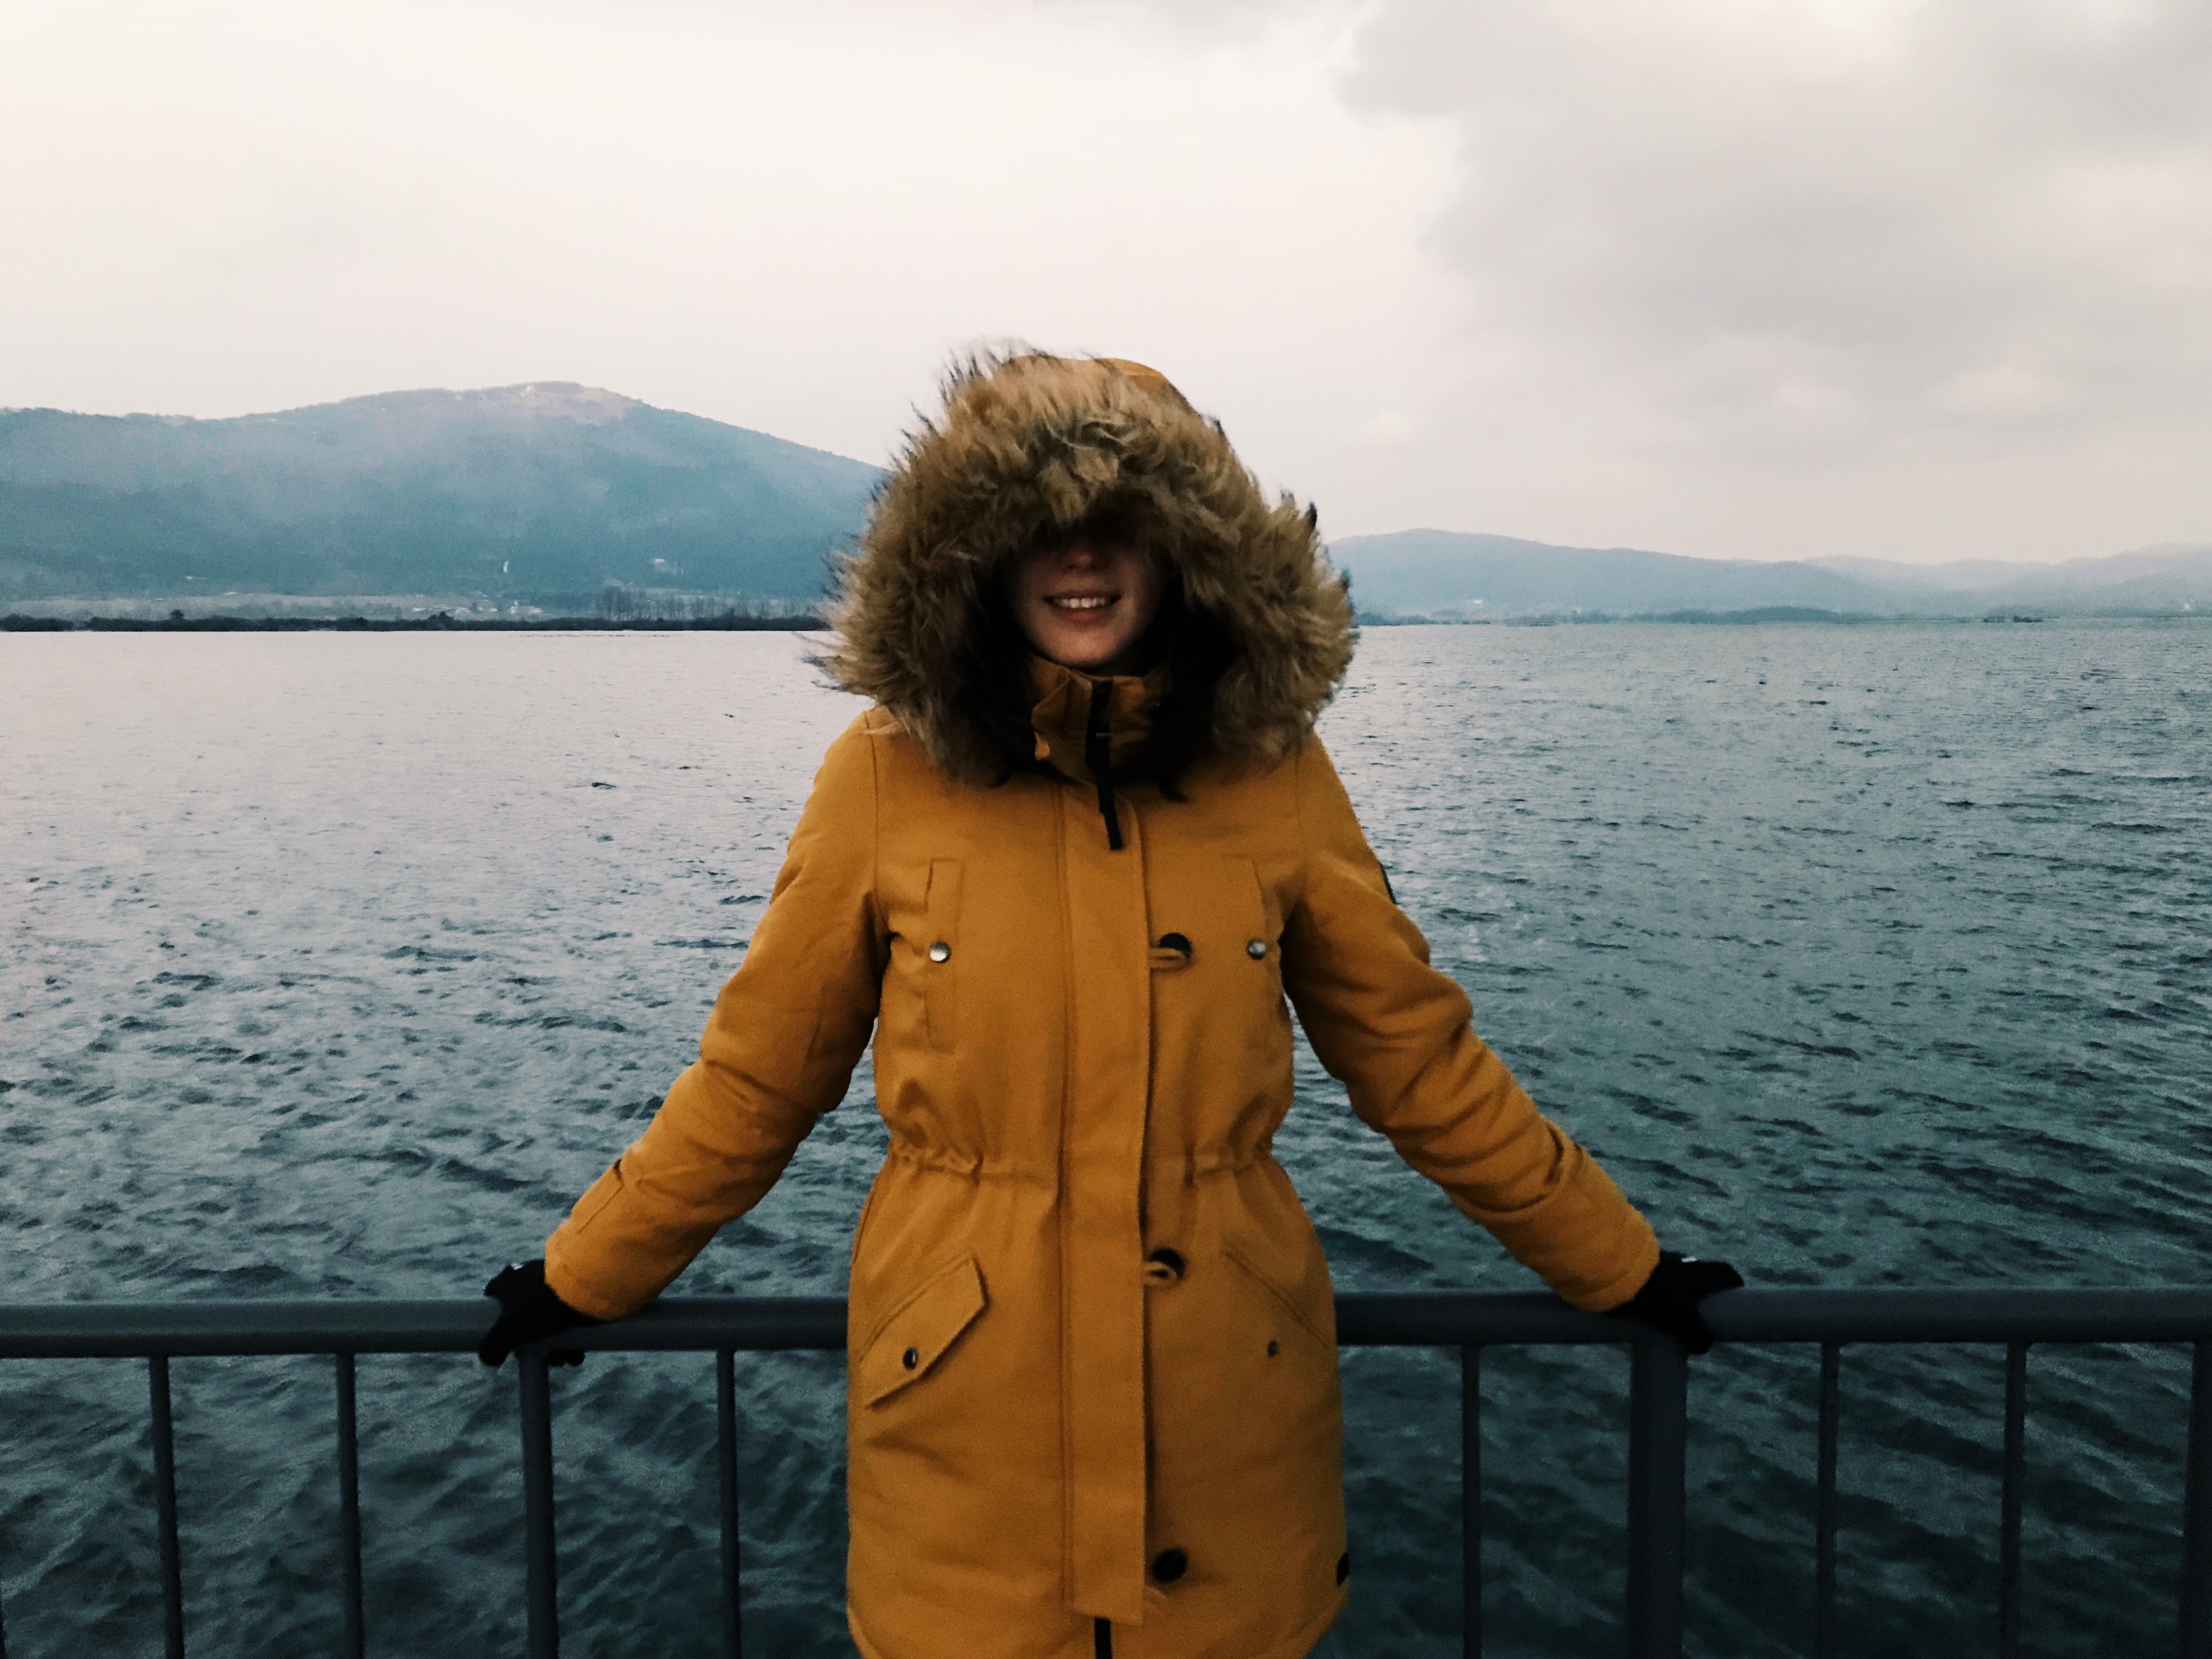
yellow, sky, outerwear, water, standing, jacket, sea, coat, parka, photography, long hair, happy, smile, raincoat, overcoat, sleeve